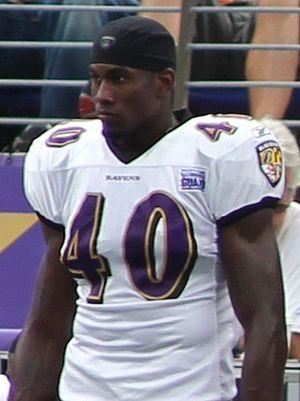
Chykie Jerrod Brown, né le 26 décembre 1986 à Houston, est un joueur américain de football américain.